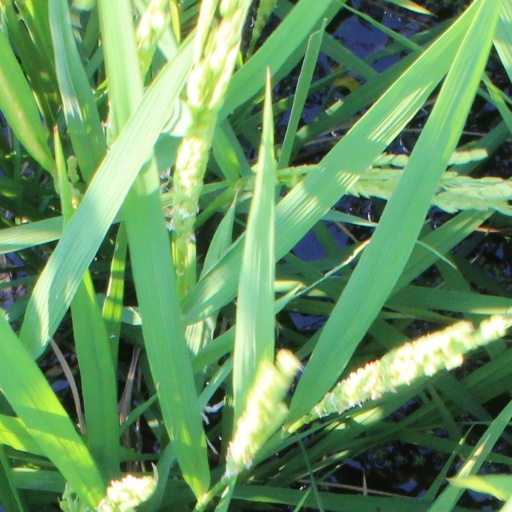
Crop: rice